União Nacional dos Escuteiros de Timor-Leste

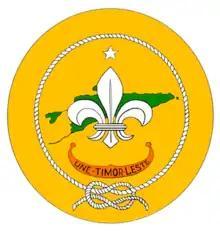

The União Nacional dos Escuteiros de Timor-Leste (UNE-TL; roughly "National Scout Union of East Timor", now The Scout Association of Timor-Leste) is the national Scouting organization of East Timor. It was founded on December 2, 2005 through the merger of the "Corpo de Escuteiros Católicos em Timor-Leste" ("Corps of Catholic Scouts of East Timor") and of "Timor-Leste Scouting" ("East Timor Scouting"). The organization is a member of the Comunidade do Escutismo Lusófono ("Community of Lusophone Scouting"). It became a member of the World Organization of the Scout Movement on 22 June 2017.